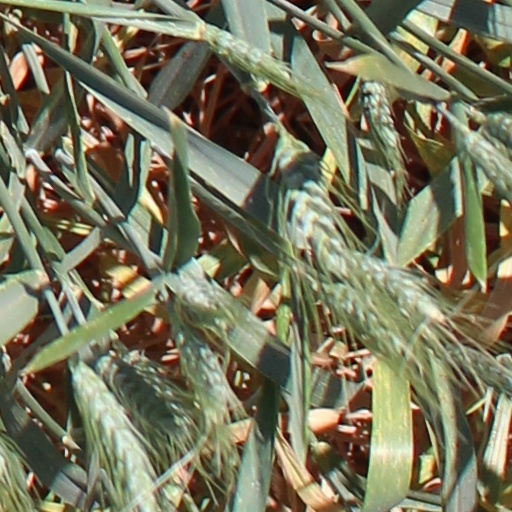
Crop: wheat